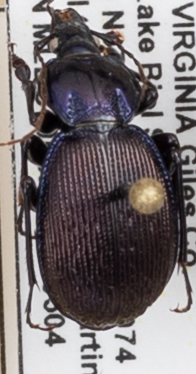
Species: Sphaeroderus stenostomus lecontei
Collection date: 2021-05-04
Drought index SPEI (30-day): -0.612
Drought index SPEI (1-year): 1.25
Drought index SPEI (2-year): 1.45